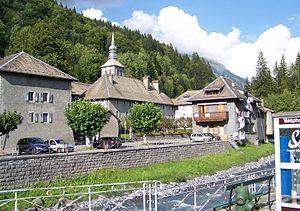
le village au bord du Giffre avec l'abbaye de Sixt